Sky position (RA, Dec in degrees): 336.139, 0.5792
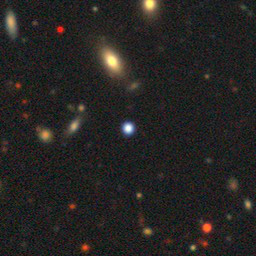
Galaxy morphology: Round Smooth Galaxies